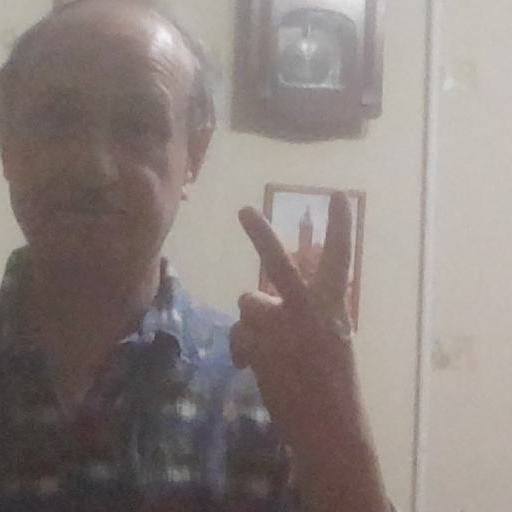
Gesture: peace_inverted